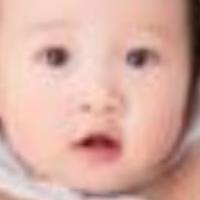
Age group: age 01-10